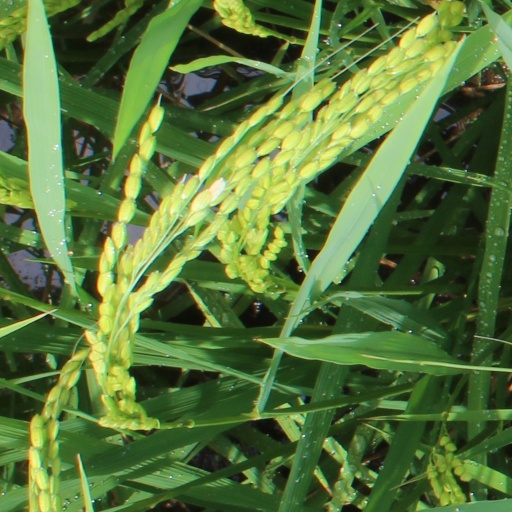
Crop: rice